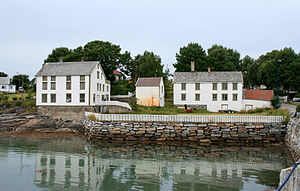
Tjøtta
Det gamle handelssted på Tjøtta
Tjøtta er en ø i Alstahaug kommune i Nordland fylke i Norge. Øen er 11,3 km², med knapt 300 indbyggere. Tjøtta der ligger lige syd for øen Alsten er særdeles flad og velegnet til landbrug.